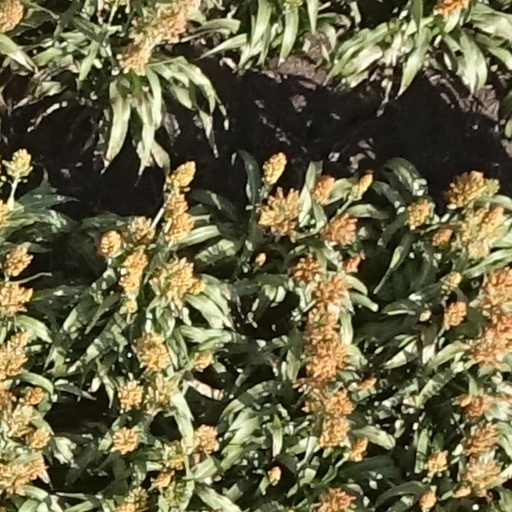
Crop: sorghum